Great grey owl

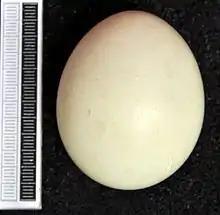
Egg, Collection Museum Wiesbaden

Great grey owls do not build nests, so they typically use nests previously used by a large bird, such as a raptor. They will also nest in broken-topped trees and cavities in large trees. In southwestern and northeastern Oregon, the great grey owl has been using man-made platforms for nest sites since the 1980s. The erection of nest platforms for great grey owls was pioneered by Robert Nero in central Canada in the 1970s. Nesting may occur from March to May. Unlike, for example, osprey or white storks, the great grey owl does not predictably re-use nest sites over consecutive years. Four eggs are the usual clutch size. Eggs average wide and long. The incubation period is about 30 days, ranging from 28 to 36 days. Brooding lasts 2 to 3 weeks, after which the female starts roosting on a tree near nests. The young jump or fall from the nest at 3 to 4 weeks, and start to fly 1 to 2 weeks after this. Immediately after fledging, the white, fuzzy young must use beak and feet to climb back into trees. The female is on guard at this time and may be aggressive toward potential predators. Most offspring remain near their natal sites for many months after fledging. Normally the male hunts for his mate and the young throughout the nesting period. Once the young begin the fly, the female typically withdraws and the male continues to feed the young until they can hunt on their own in the autumn. The young owls go off on their own by winter.